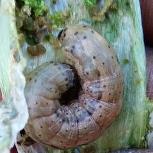
Crop: Onion
Condition: caterpillar-p